Public housing estates in Yuen Long

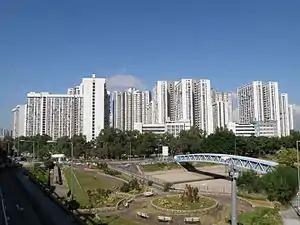
Long Ping Estate, the largest public housing estate in Yuen Long New Town

The following is a list of public housing estates in Yuen Long New Town, Hong Kong, including Home Ownership Scheme (HOS), Private Sector Participation Scheme (PSPS), Sandwich Class Housing Scheme (SCHS), Flat-for-Sale Scheme (FFSS), and Tenants Purchase Scheme (TPS) estates.